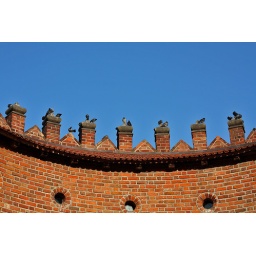
Pigeons sitting on a wall in Old Town.